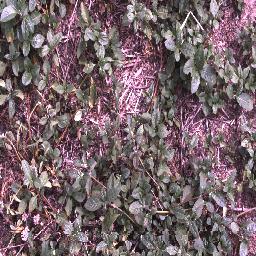
Label: negative